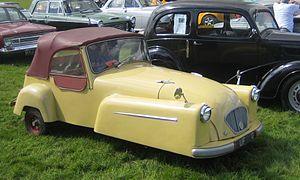
Une voiture dite sans permis ou « voiturette » ou parfois micro-voiture ou rarement voiture-œuf est un véhicule carrossé à moteur dont la réglementation est similaire ou dérivée de celle de la catégorie des cyclomoteurs notamment en ce qui concerne le permis de conduire. En fonction de la législation nationale, la conduite peut ne pas nécessiter de permis de conduire automobile obligatoire. Les caractéristiques techniques ne répondent pas au standard européen d'une voiture de tourisme ; en particulier pour les normes de sécurité : absence d'obligation d'ABS, d'airbag, d'ESP, de TPMS ou d'AEB ou de protection contre les chocs. Il s'agit le plus souvent d'un quadricycle à moteur, mais une voiturette peut être aussi un tricycle à moteur ou véhicule à trois roues.